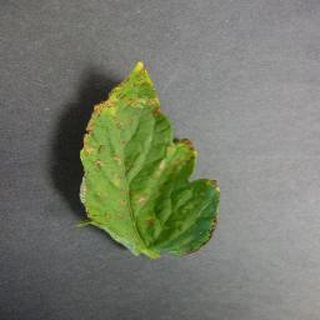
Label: tomato_bacterial_spot